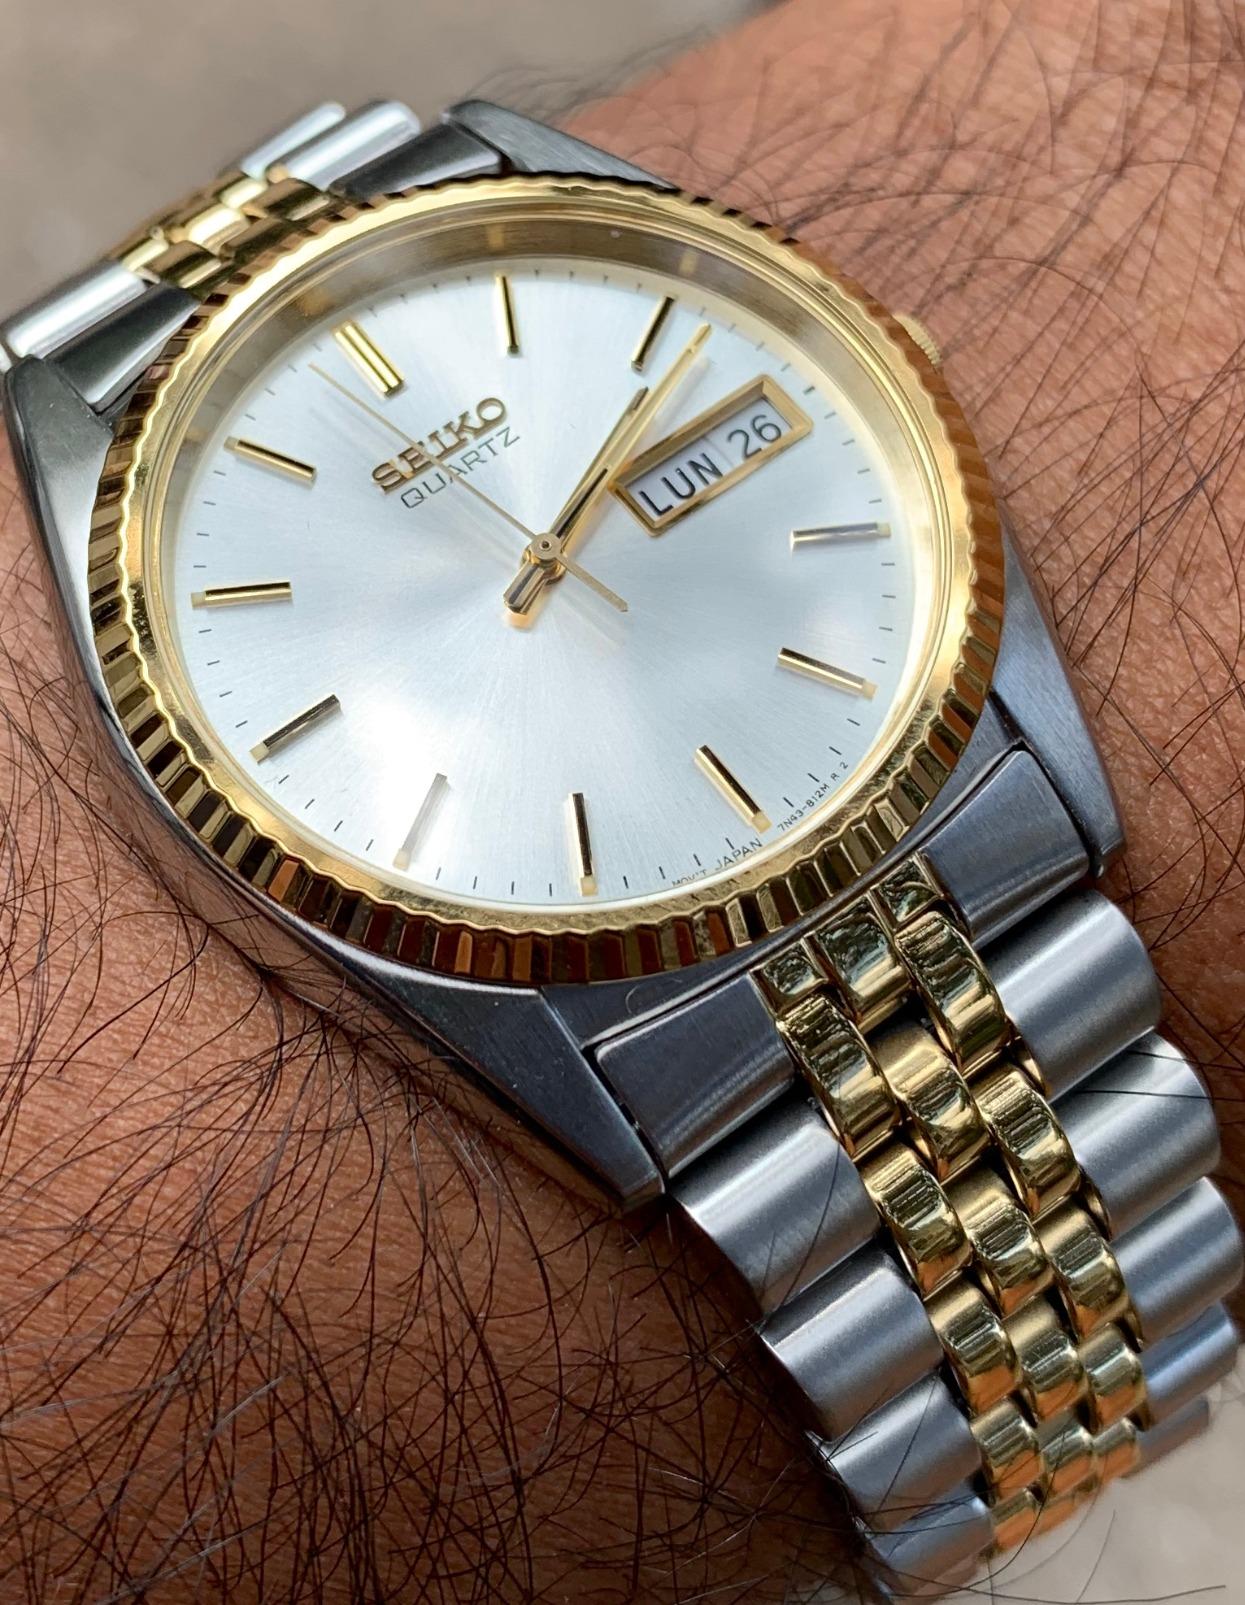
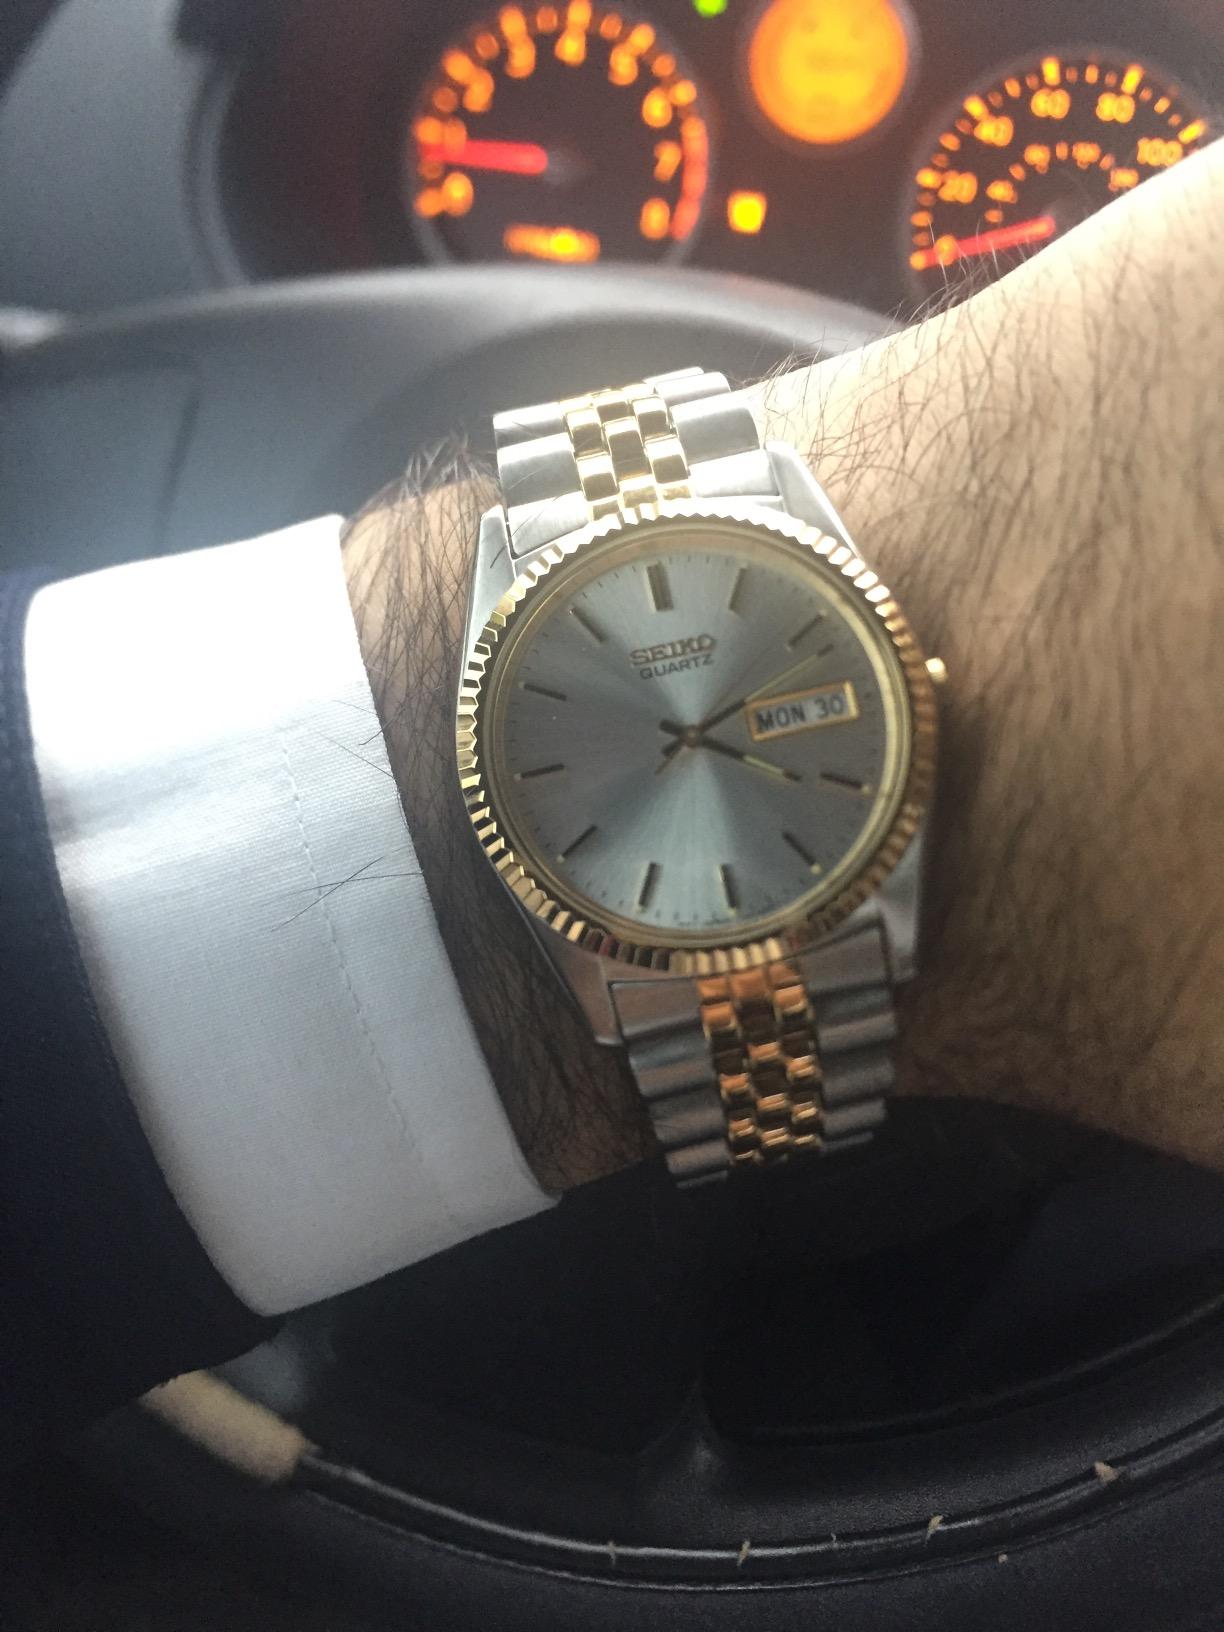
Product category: accessories_watch
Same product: yes